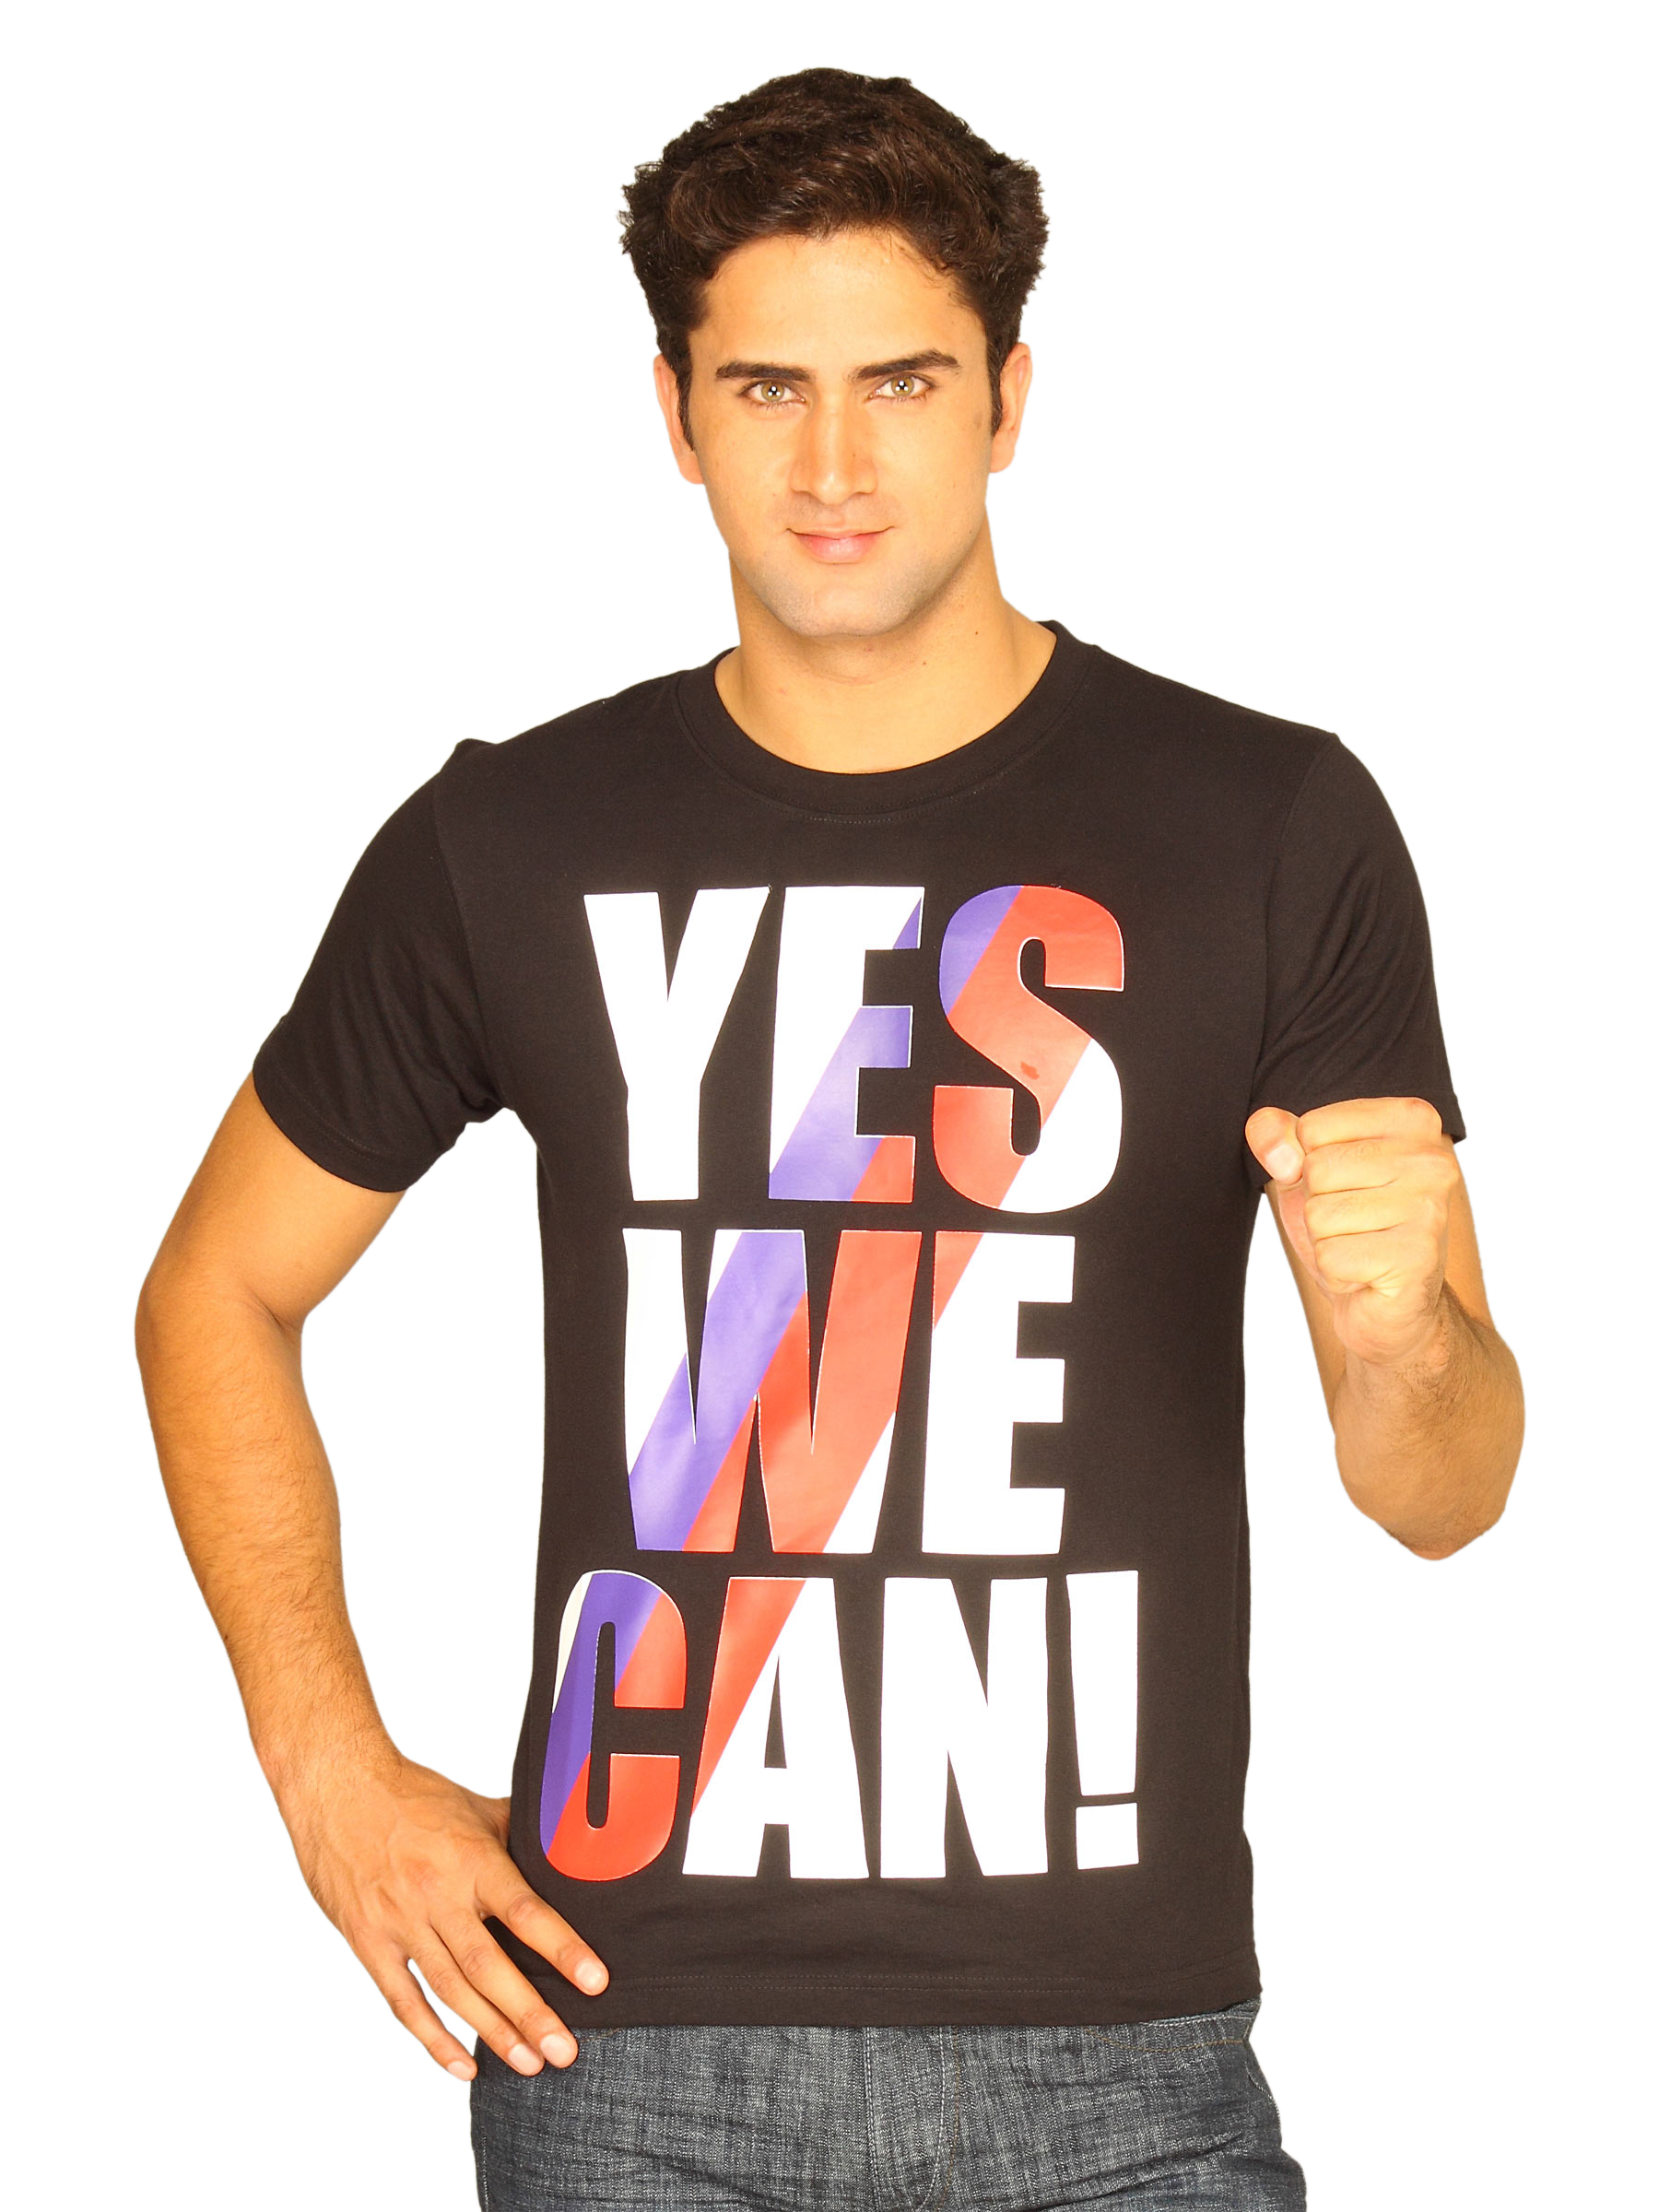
Inkfruit Men's Yes We Can Black T-shirt
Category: Apparel / Topwear / Tshirts
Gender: Men
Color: Black
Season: Summer 2011
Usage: Casual